List of CMLL Super Viernes shows in 2019

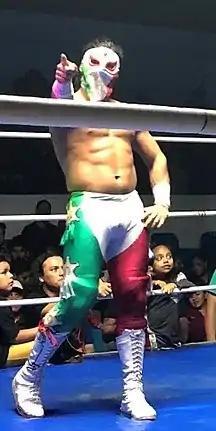
Bandido, who made his CMLL debut on the last Super Viernes show.

CMLL Super Viernes is professional wrestling promotion Consejo Mundial de Lucha Libre's (CMLL) Friday night wrestling show that takes place in Arena México. The show is held every Friday night unless a Pay-Per-View or a supercard wrestling event is scheduled to take place on that night. CMLL began holding their weekly Friday night "Super Viernes" shows as far back as 1938 and continued the tradition through 2019. Some of the matches from Super Viernes were taped for CMLL's weekly shows that air in Mexico and the United States on various channels in the weeks following the Super Viernes show. The "Super Viernes" events featured a number of professional wrestling matches, in which some wrestlers were involved in pre-existing scripted feuds or storylines and others were teamed up with no backstory reason as such. Wrestlers themselves portrayed either ""Rudos"" or fan favorites (""Tecnicos"" in Mexico) as they competed in matches with pre-determined outcomes.